Cape Arkona

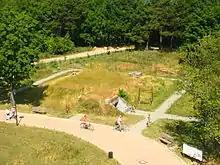
View of the Wehrmacht bunker of "Schinkelturm"

There are two bunkers in the immediate neighbourhood of the two lighthouses. The smaller, older bunker dates from "Wehrmacht" times and, in GDR days, housed an outpost of the 6th (Coastal) Border Brigade. It is generally called the "Arkona Bunker".